Chūō Main Line

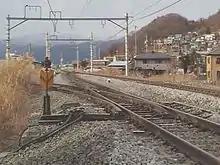
Fumonji Junction

New E233 series trains entered service on Tokyo-area commuter services from 26 December 2006. These trains are a development of the E231 series used on other commuter lines in the Tokyo area, and replaced the aging 201 series rolling stock introduced on the line in 1981.